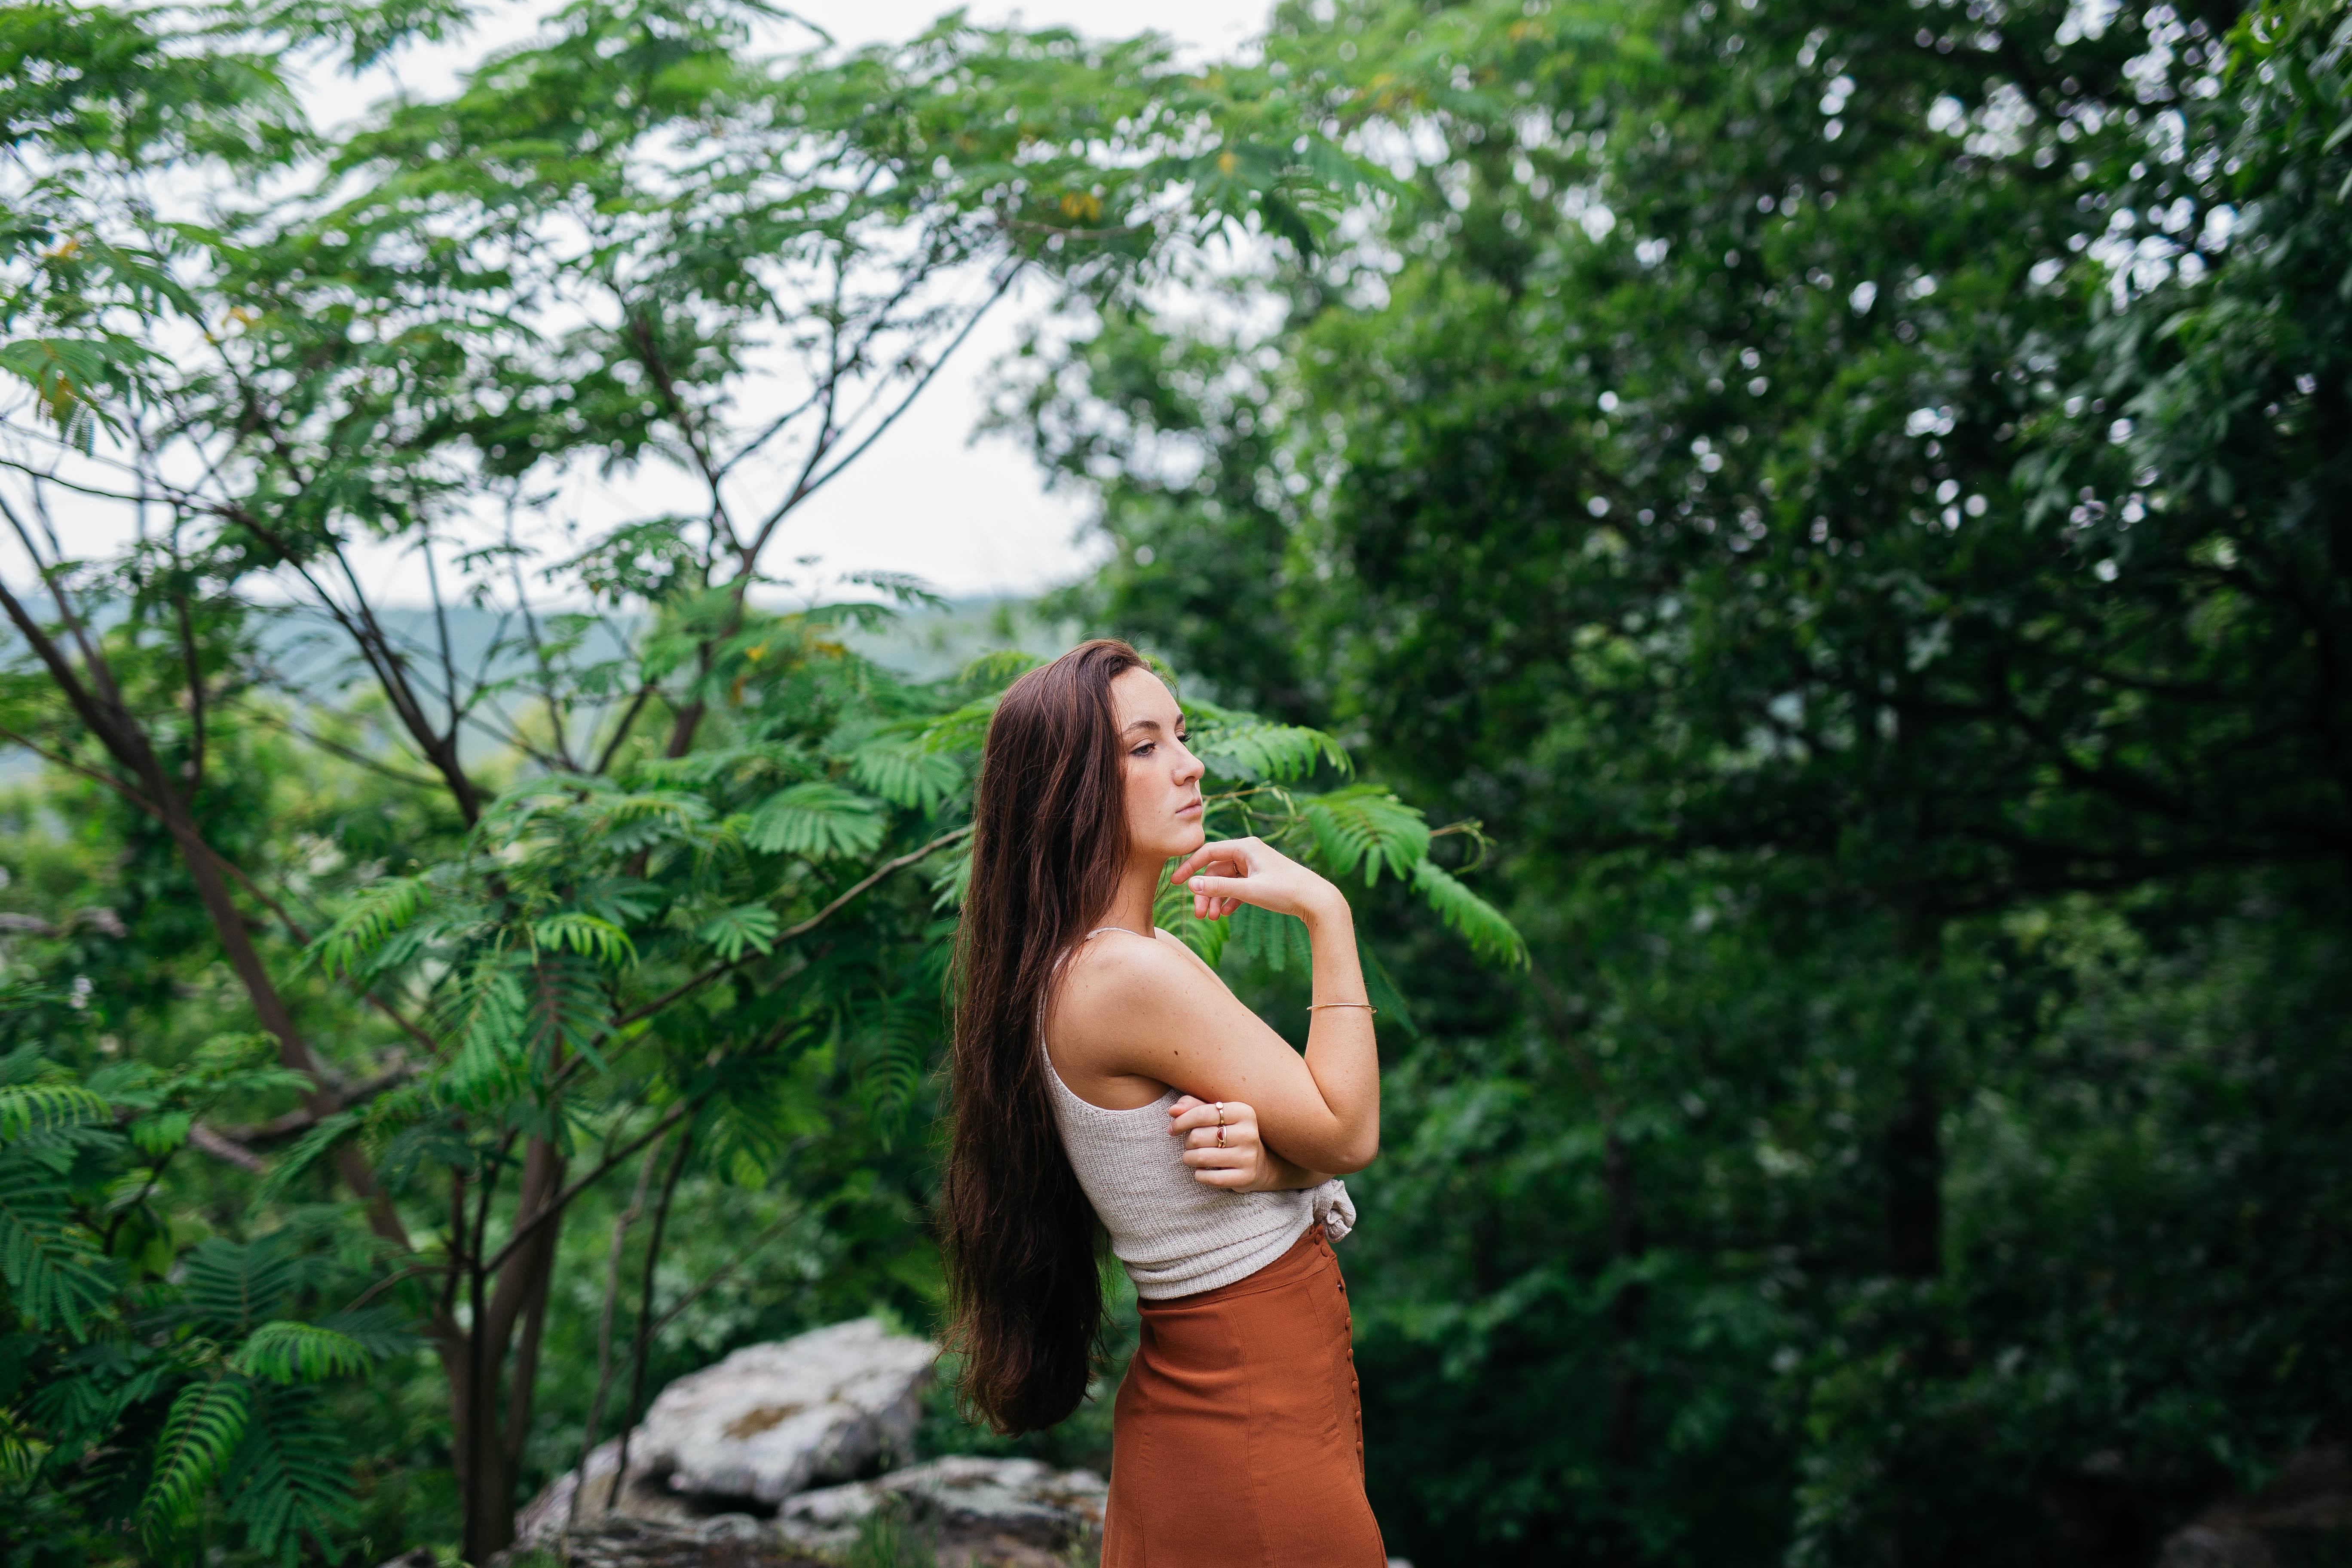
tree, forest, photography, sunlight, flower, green, jungle, rainforest, woodland, habitat, interaction, photo shoot, portrait photography, natural environment